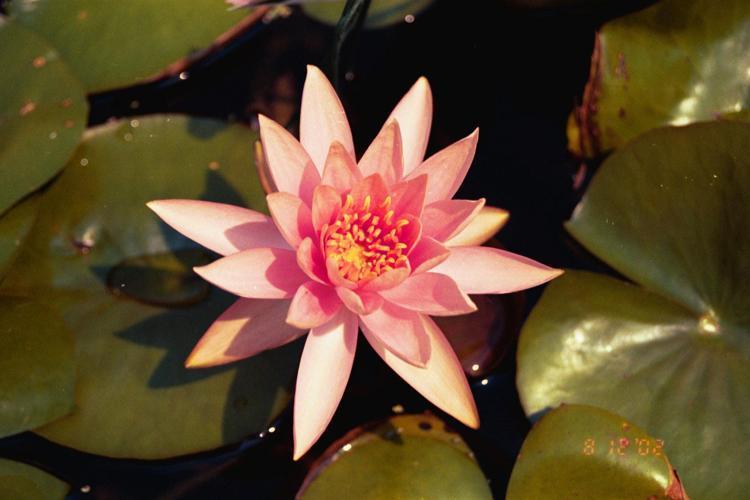
Label: water lily